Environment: real
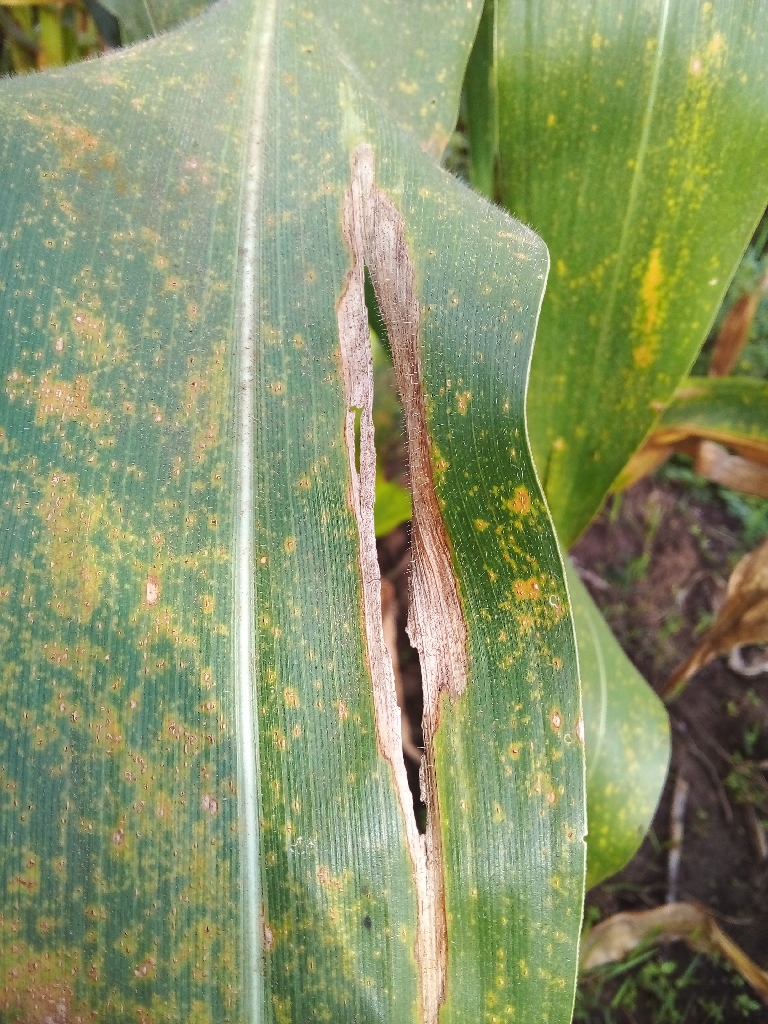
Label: northern_corn_leaf_blight